Treble flute

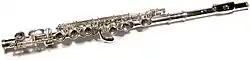
Myall-Allen G treble flute

The treble flute is a member of the flute family. It is in the key of G, pitched a fifth above the concert flute and is a transposing instrument, sounding a fifth higher than the written note. The instrument is rare today, only occasionally found in flute choirs, some marching bands or private collections. Some 19th-century operas, such as "Ivanhoe", include the instrument in their orchestrations.